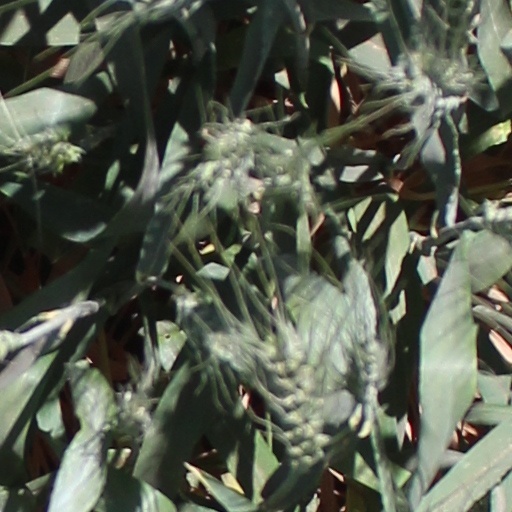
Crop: wheat